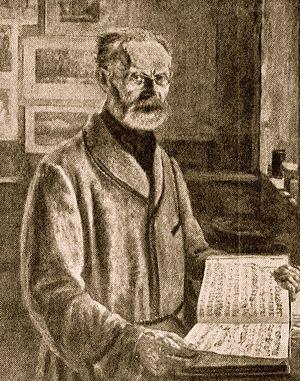
Karl Franz Friedrich Chrysander est un éminent historien de la musique et critique musical allemand. Son édition des œuvres de Georg Friedrich Haendel et ses divers ouvrages faisant autorité sur d'autres compositeurs le désignent comme l'un des pionniers de la musicologie du XIXᵉ siècle.